Church of the Gesú (Philadelphia)

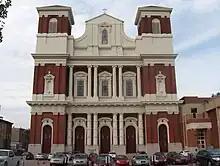
Facade of the Church of the Gesú in 2009

The Church of the Gesú is a Roman Catholic chapel and former parish church located in Philadelphia, Pennsylvania. Founded in 1868 by Burchard Villiger, the church was the center of several Jesuit educational institutions, including St. Joseph's Preparatory School, St. Joseph's University, and the Gesú School. The Baroque revival church was named after and loosely modeled after the Church of the Gesú in Rome. The parish closed in 1993, and the building became the chapel of St. Joseph's Prep. The church is part of the Girard Avenue Historic District.